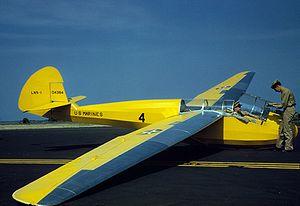
Le Schweizer SGS 2-8 était un planeur d'entraînement biplace américain à aile médiane renforcée, conçu et produit par la Schweizer Aircraft Corporation, à Elmira dans l'État de New York.